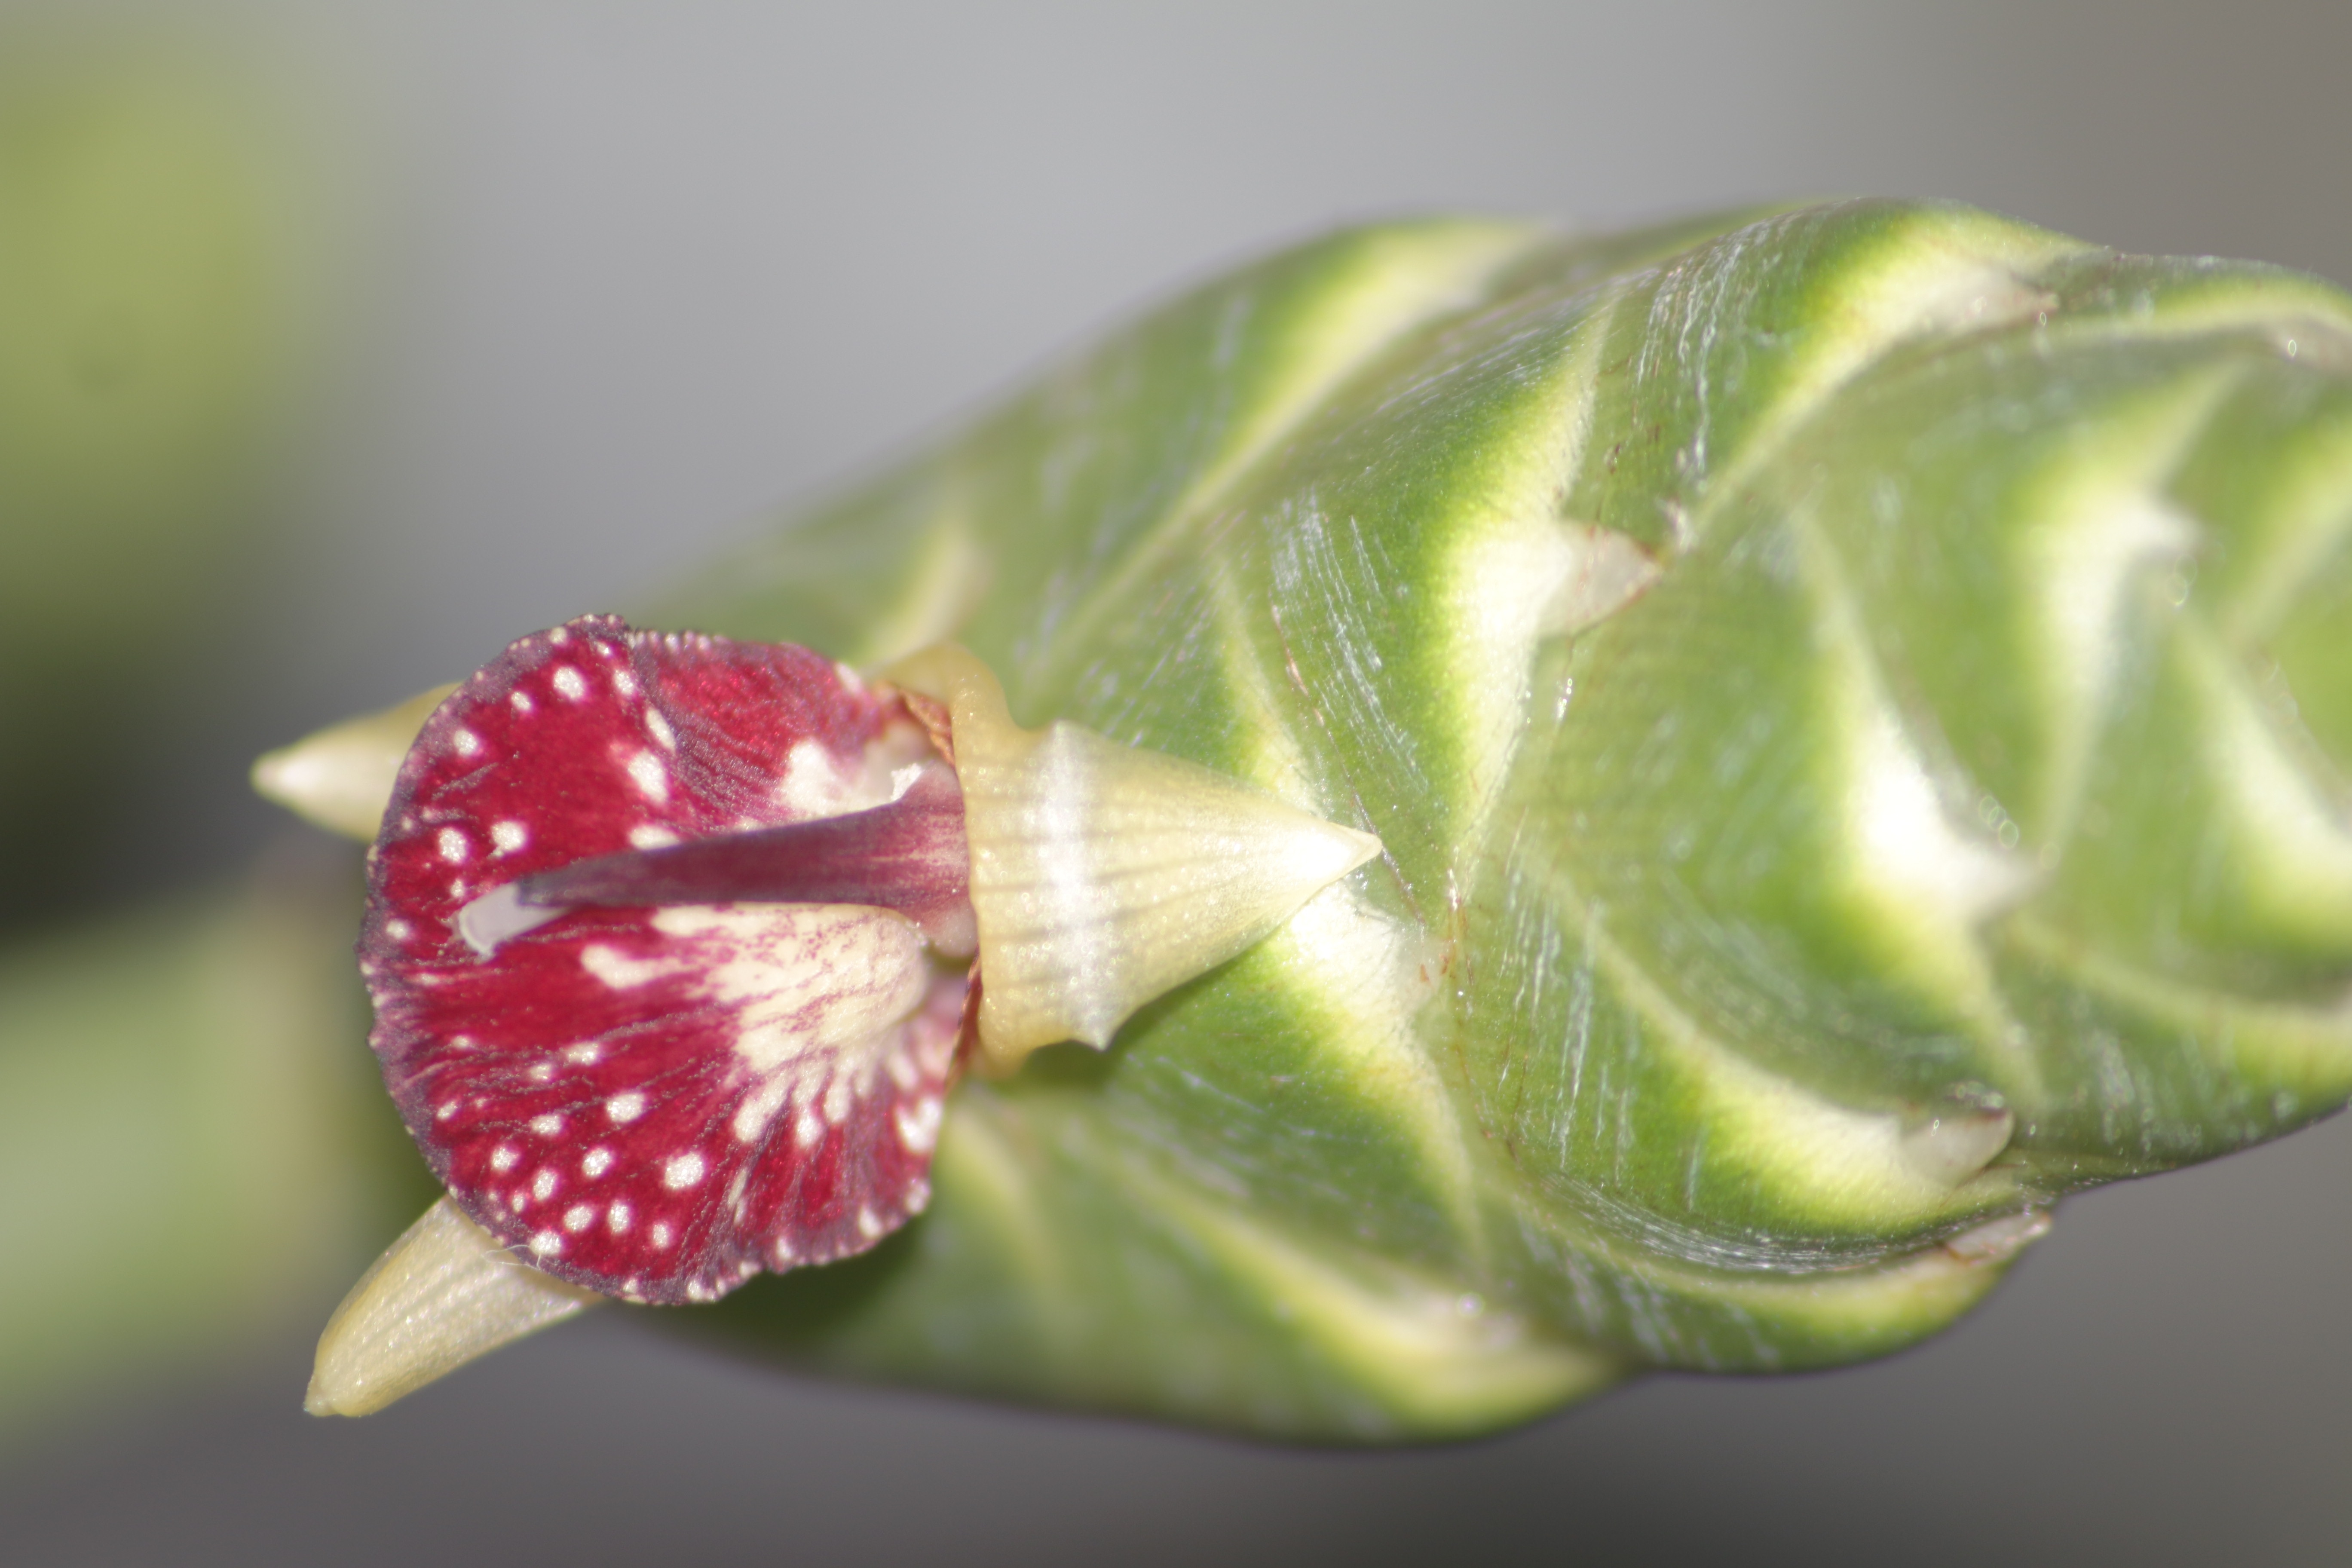
nature, plant, photography, leaf, flower, petal, food, green, produce, botany, flora, close up, bud, macro photography, flowering plant, plant stem, land plant, ginger flower